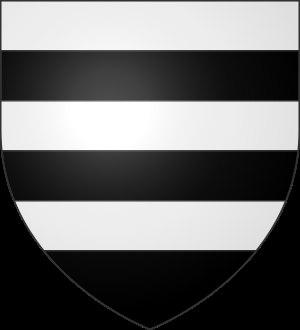
Thomas Iᵉʳ de Banyuls, né à Nyer en 1556 et mort dans ce même lieu le 15 mai 1627 à l'âge de 71 ans, est un seigneur de Nyer et de Montferrer, gouverneur de Huesca en Aragon. Il est le fondateur en 1625 de la Confrérie de la chapelle de la Vierge dans l'église de Nyer et le chef des Nyerros.